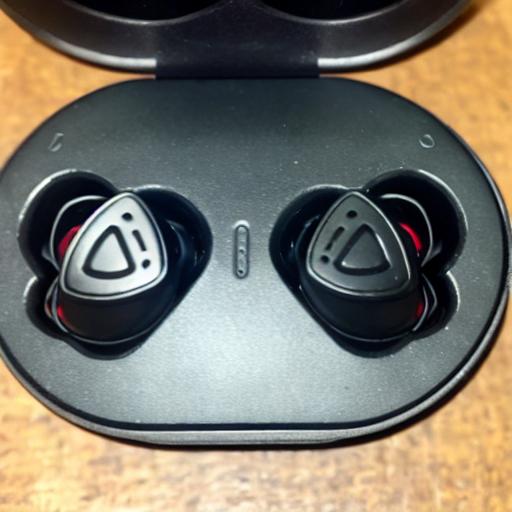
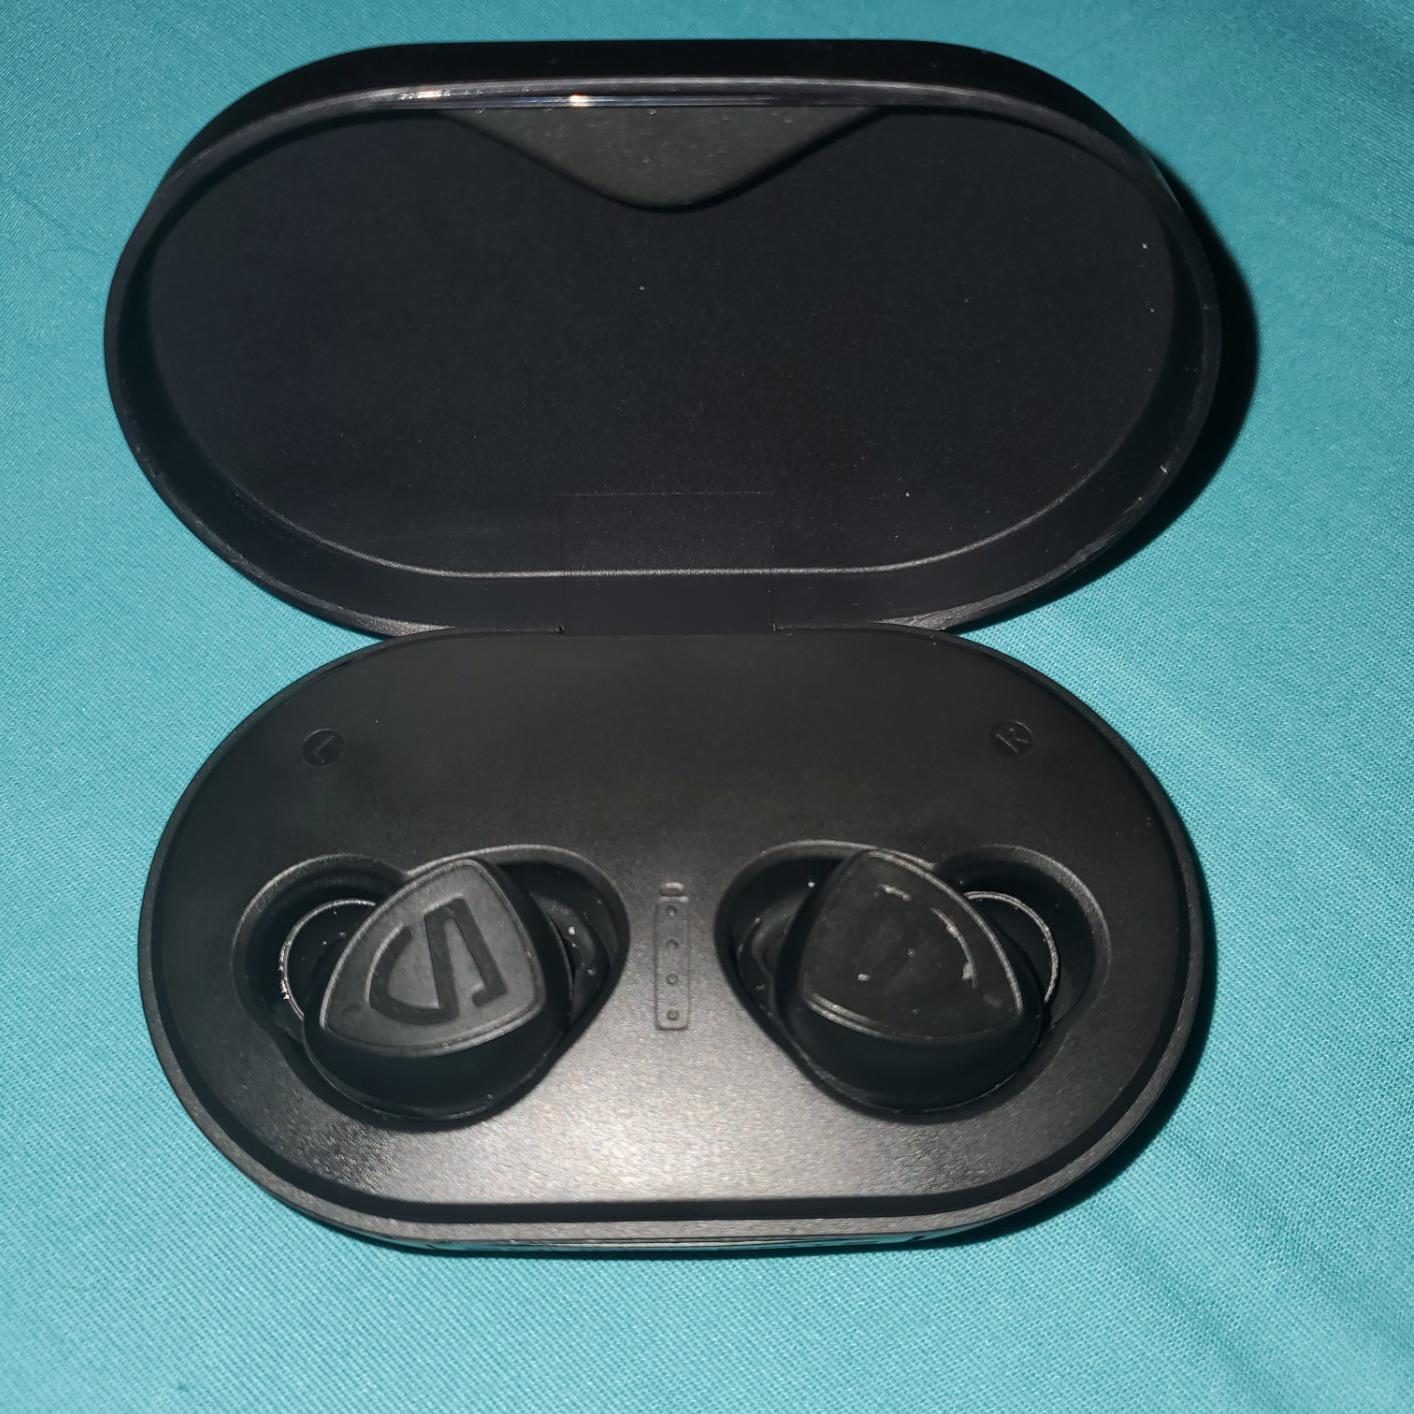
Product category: earbuds
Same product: no